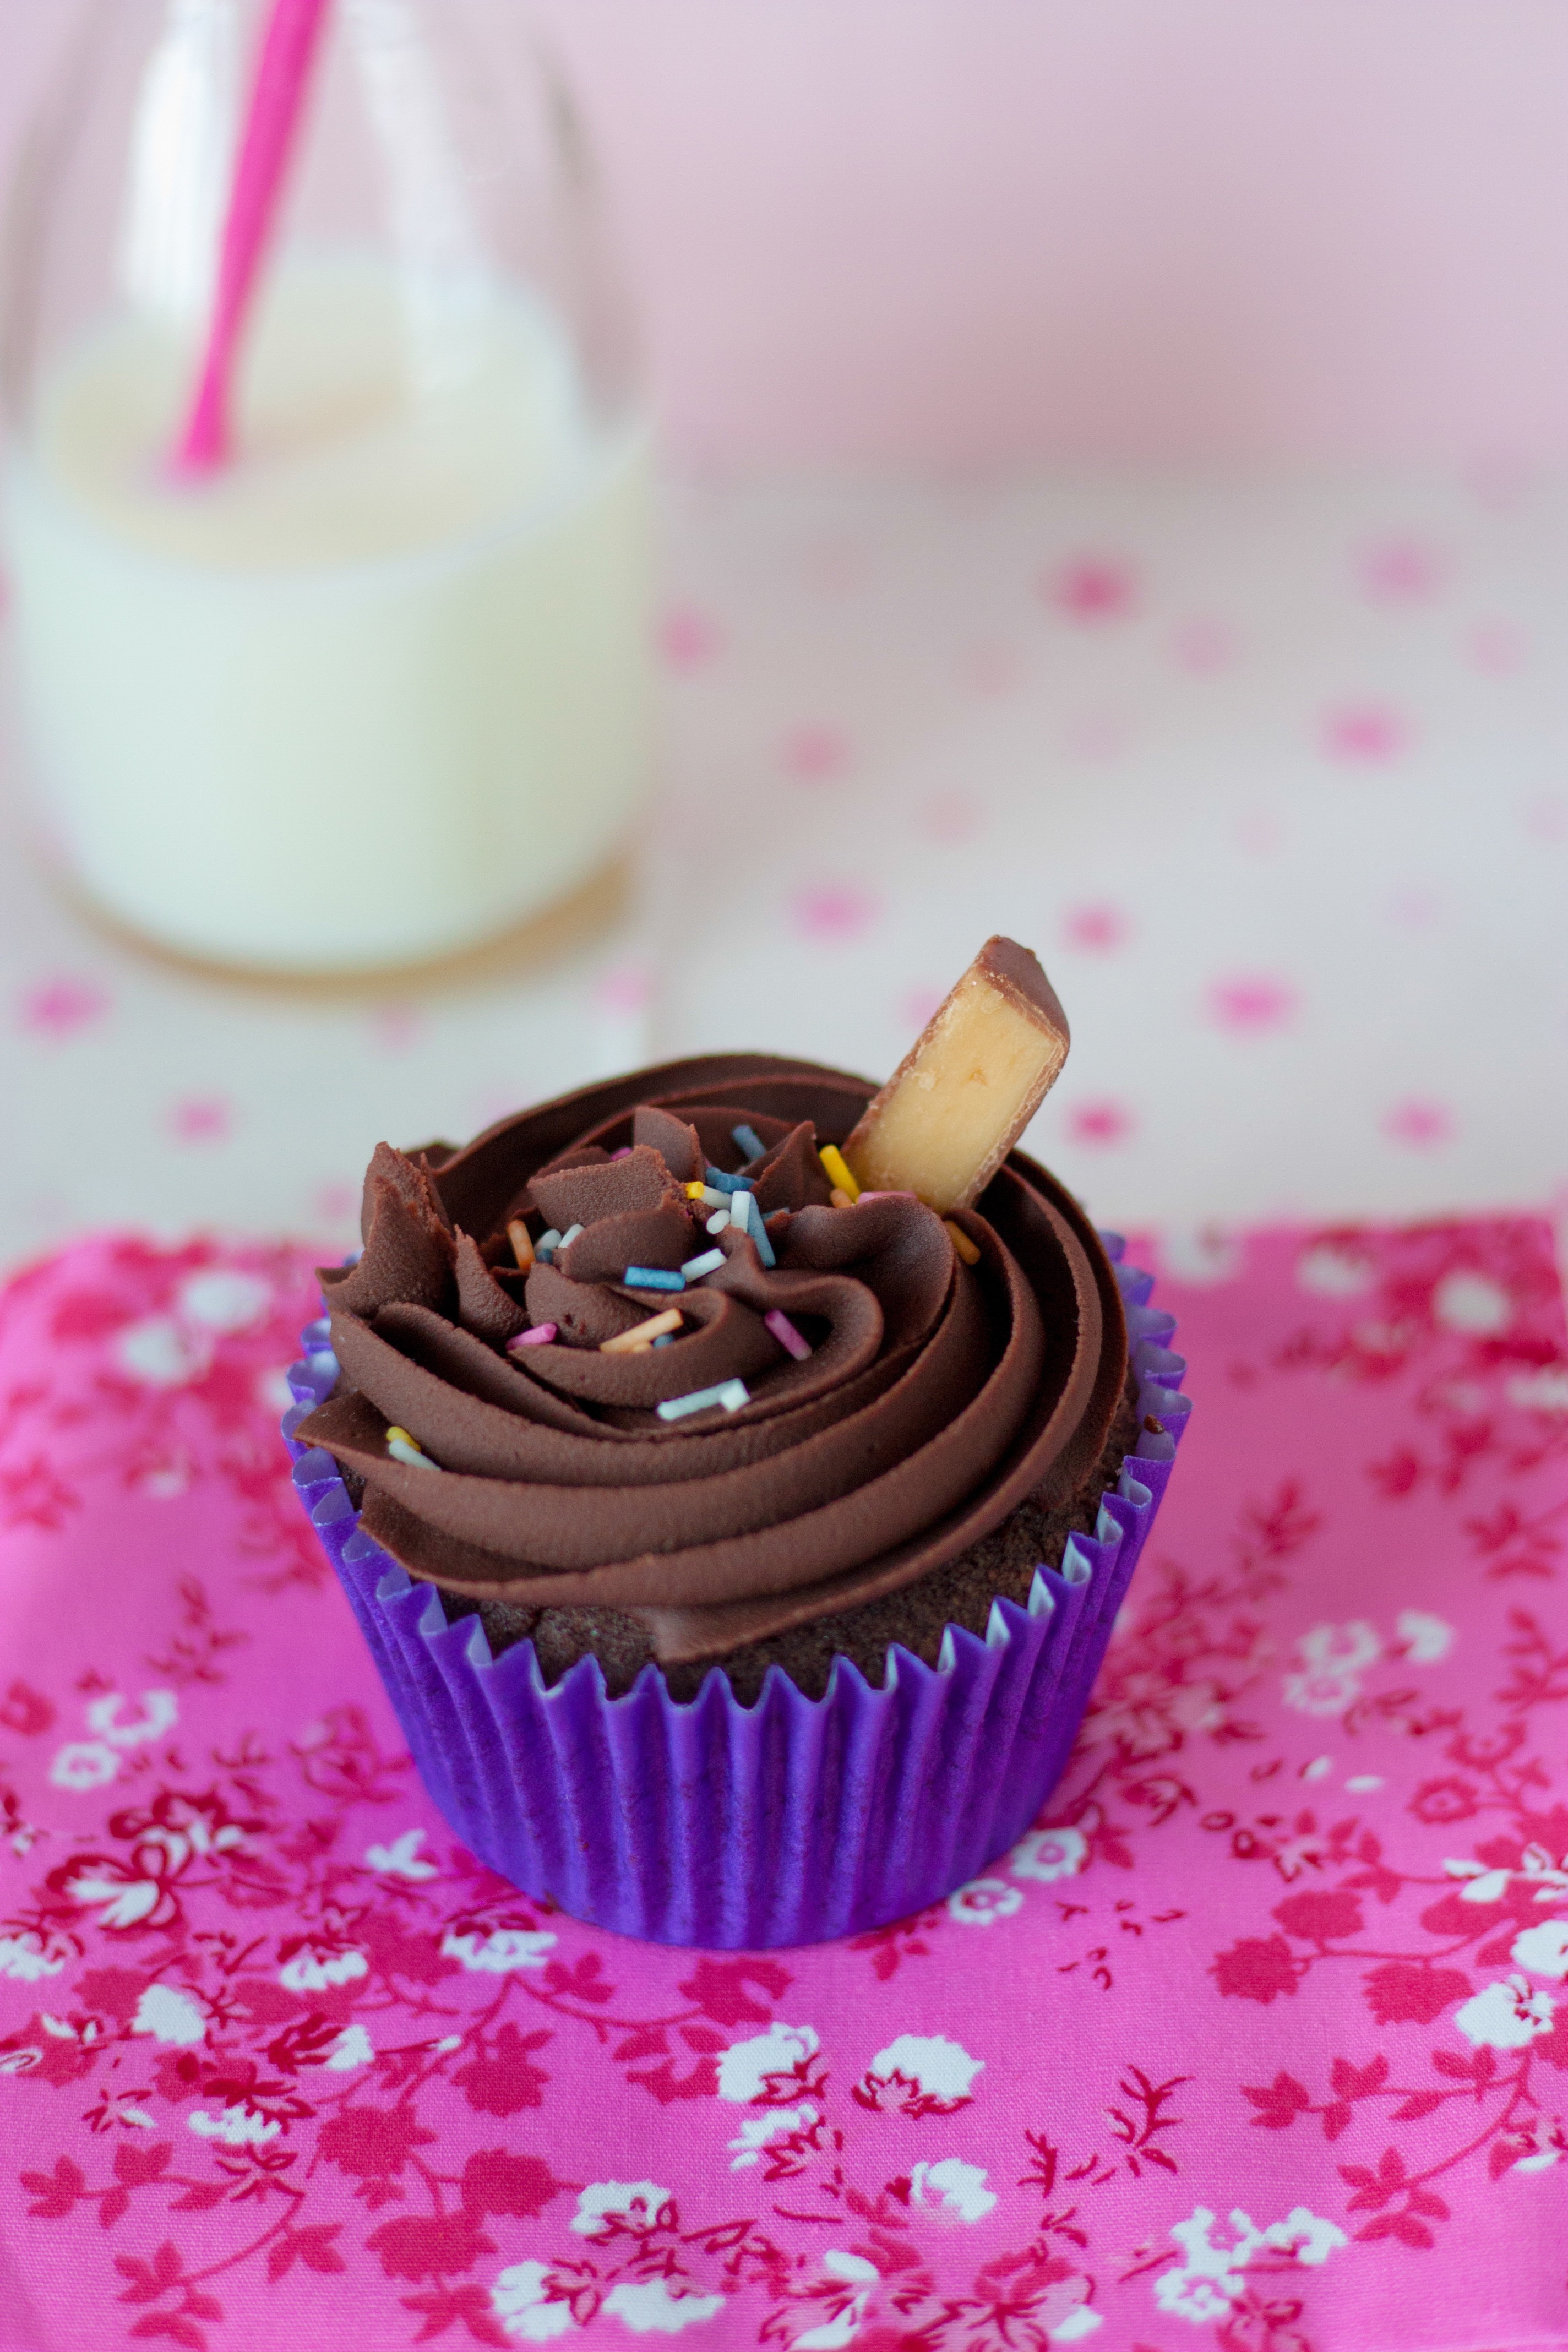
food, bottle, pink, chocolate, cupcake, baking, milk, dessert, cake, treats, sweets, icing, sweetness, flavor, buttercream